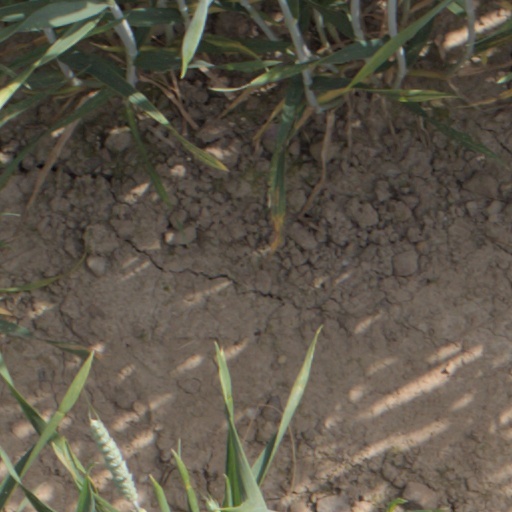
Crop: wheat